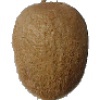
Label: Kiwi 1